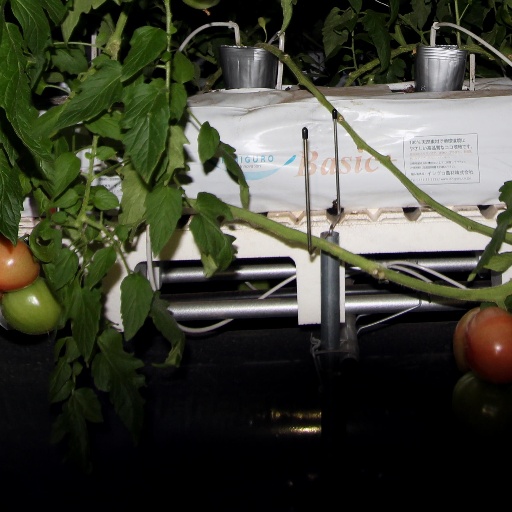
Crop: tomato